Robert Zemeckis

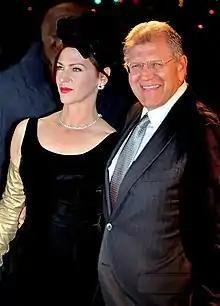
Zemeckis with wife Leslie Harter, at the French premiere of "Flight", January 2013

In August 2008, "IGN" revealed in an interview with Philippe Petit that Zemeckis was working with Petit to turn Petit's memoir "To Reach the Clouds" into a feature film. In 2015, he directed "The Walk", about Philippe Petit (Joseph Gordon-Levitt) and his ambition to tightrope walk between the towers of New York City's World Trade Center. Paramount Pictures and New Regency announced in February 2015 that Zemeckis would direct Brad Pitt in "Allied", a romantic thriller set during World War II. The film was released on November 23, 2016. Next, Zemeckis directed the fantasy drama "Welcome to Marwen", starring Steve Carell, which was released in December 2018 to mixed reviews and flopped at the box office. Zemeckis's film "The Witches", an adaptation of the Roald Dahl novel of the same name, premiered on October 22, 2020, on HBO Max, also to mixed reviews.